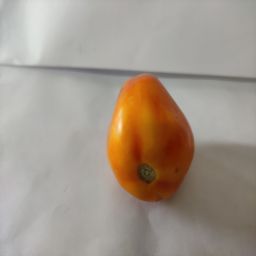
Crop: Tomato
Quality: Ripe